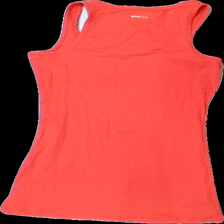
View: back
Type: Tank top
Category: Ladies
Brand: Gina Tricot
Colors: Pink
Material: 100% cotton
Cut: Regular
Size: S
Season: All
Damage location: top center
Damage 2 location: bottom left
Damage 3 location: middle center
Price range: 50-100
Recommended usage: Reuse
Description: rosa linne